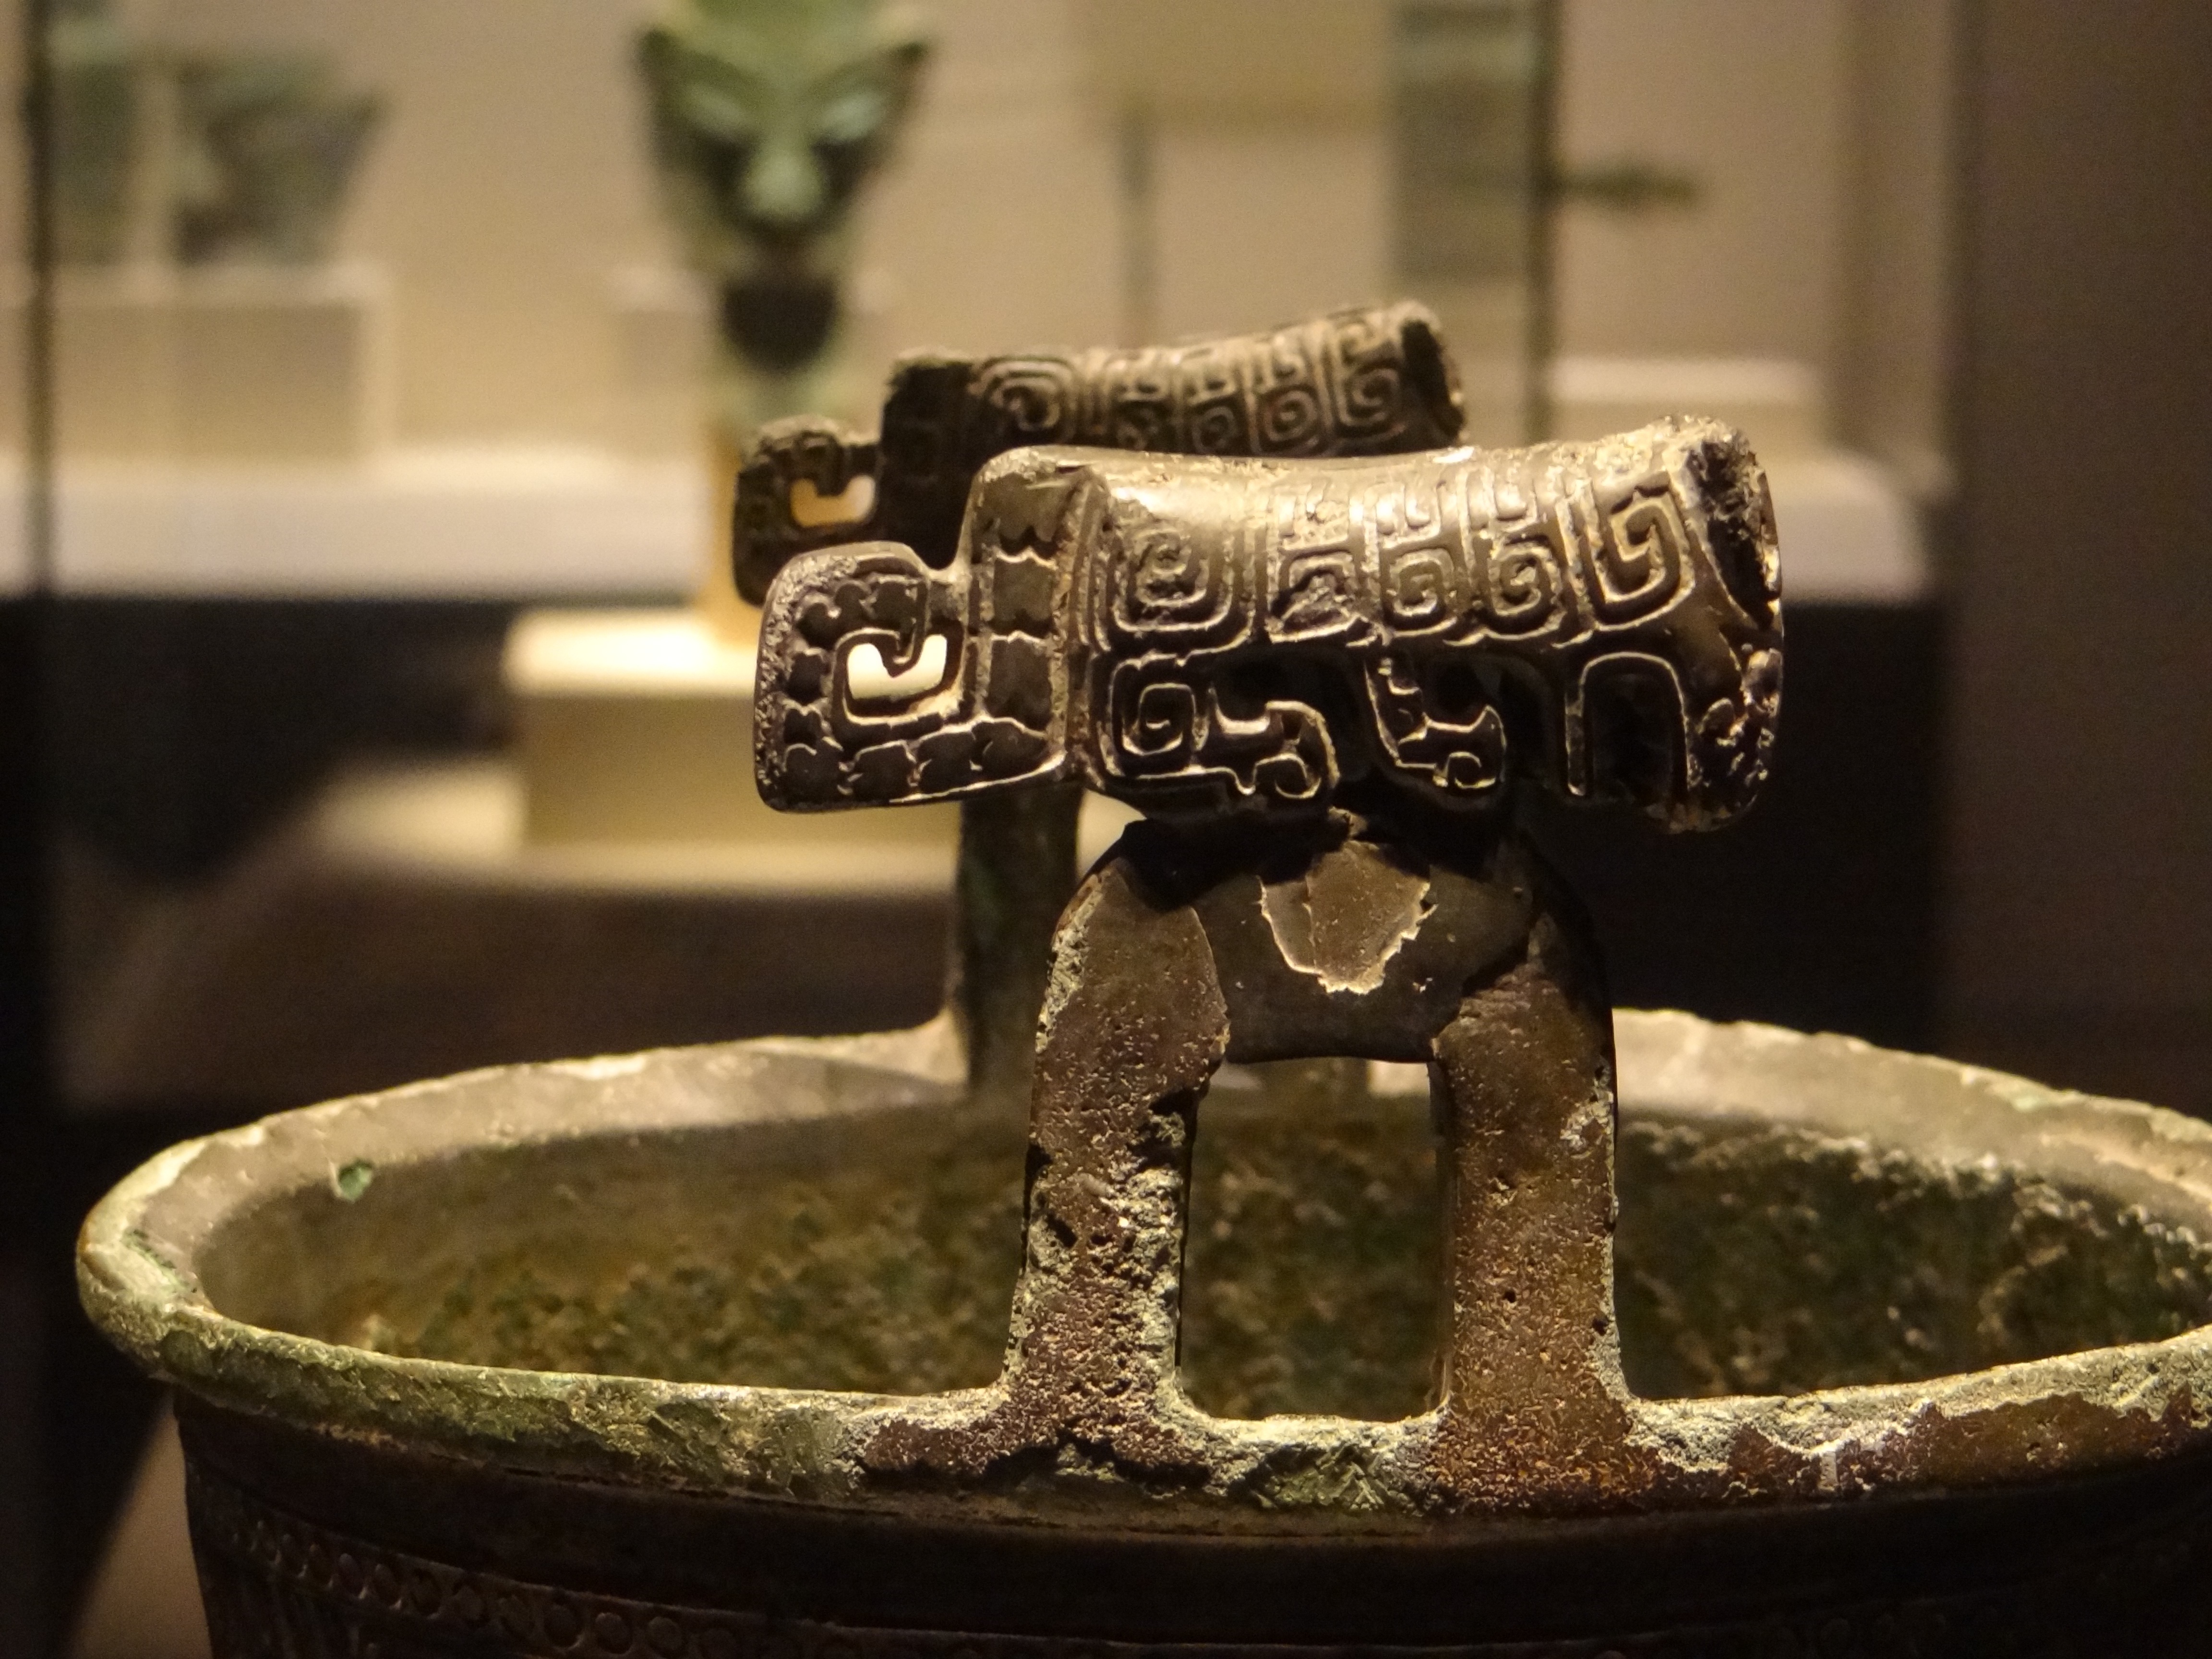
statue, metal, sculpture, art, bronze, carving, in ancient china, cultural relic, natural history, ancient history